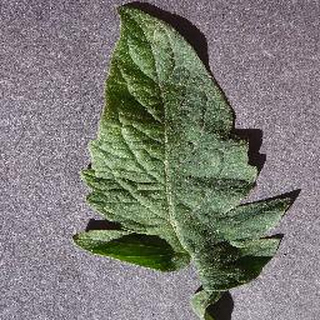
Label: healthy_tomato